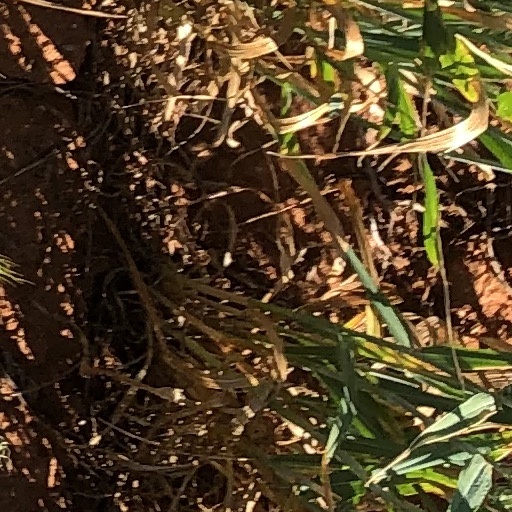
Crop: wheat